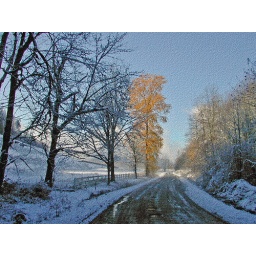
The road down from our house in the woods